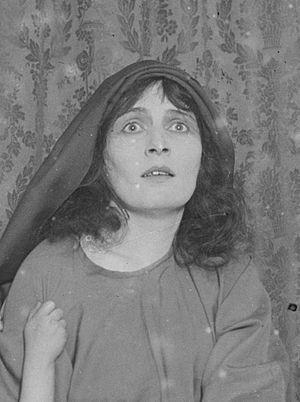
Mary Alden est une actrice américaine, née le 18 juin 1883 à New York, morte le 2 juillet 1946 à Woodland Hills.